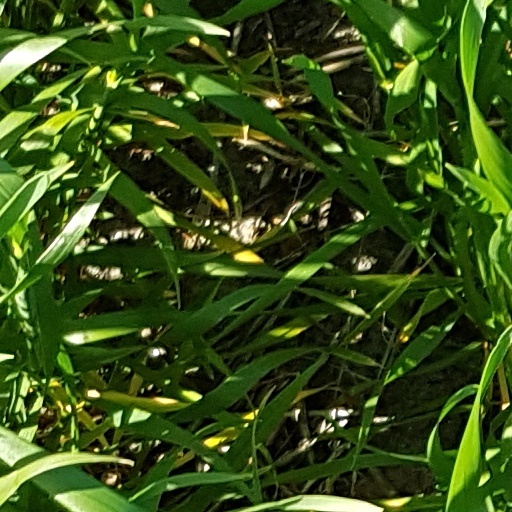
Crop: wheat